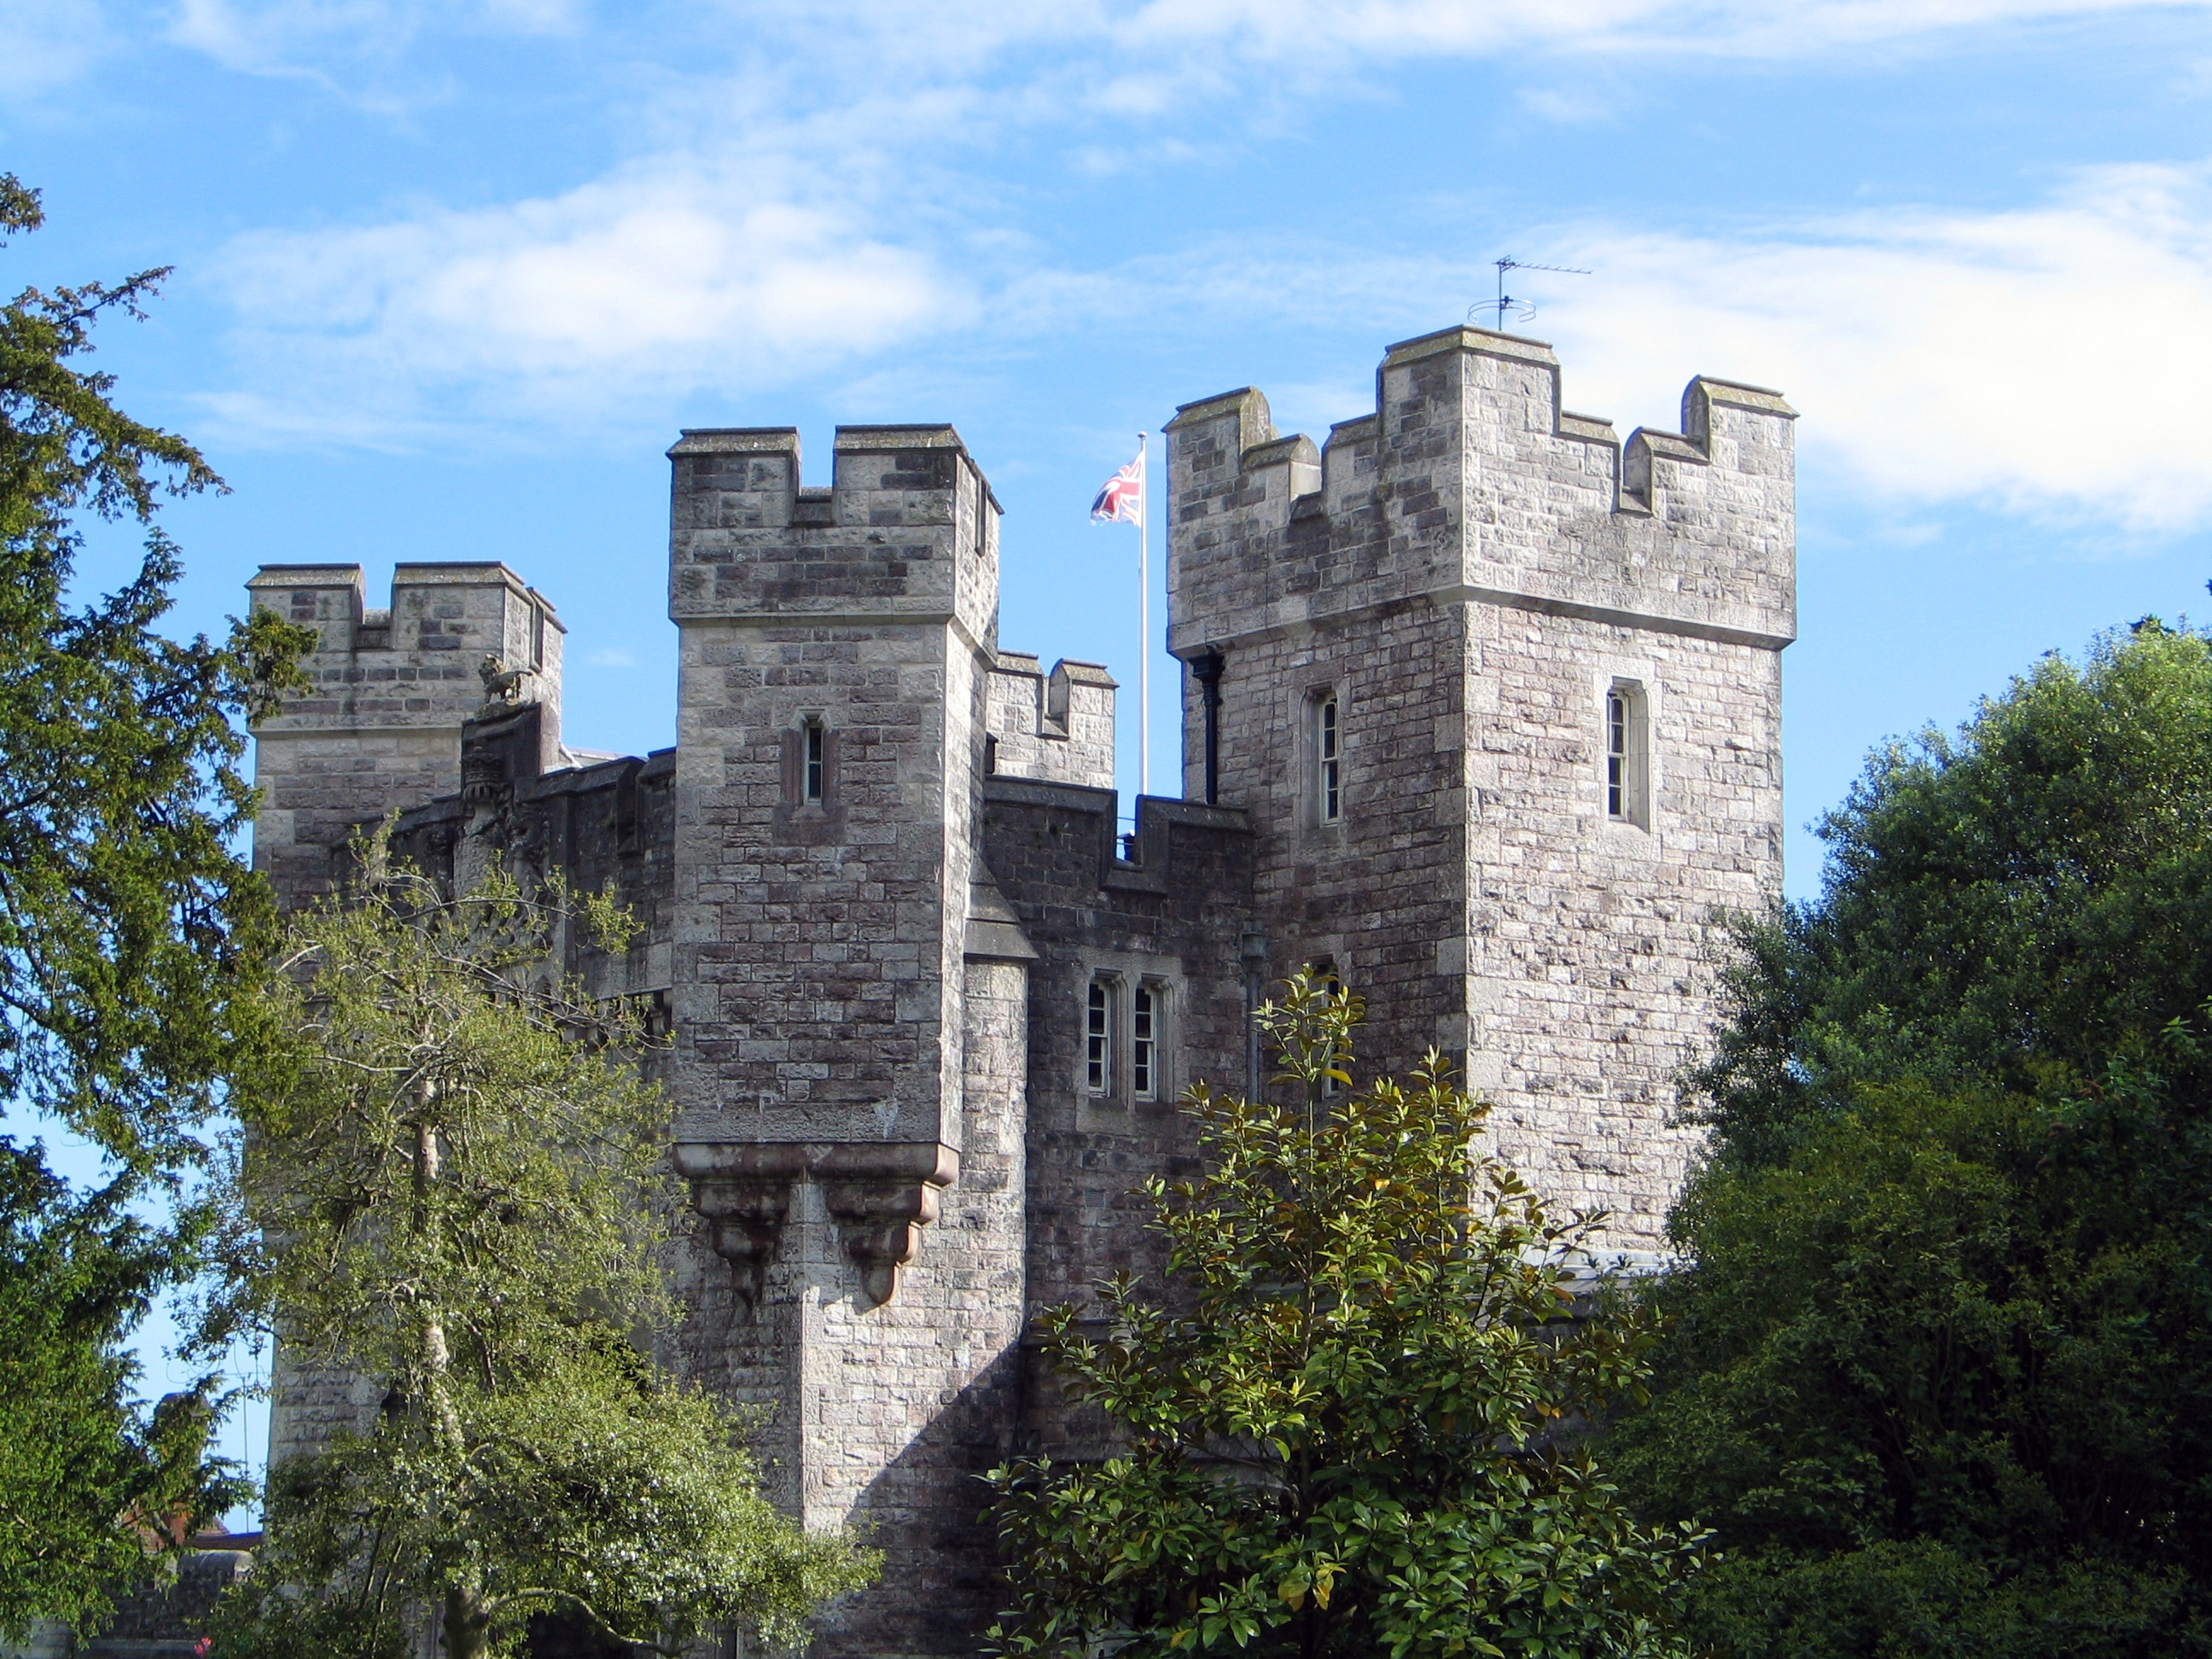
building, chateau, tower, castle, fortification, hold, security, shelter, medieval, fortress, stronghold, rampart, ruins, steeple, monastery, walls, safety, shield, sanctuary, fort, refuge, estate, keep, protection, turret, moat, defence, citadel, buttress, battlements, outpost, palisade, reinforcement, bulwark, parapet, water castle, garrison, safehold, stockade